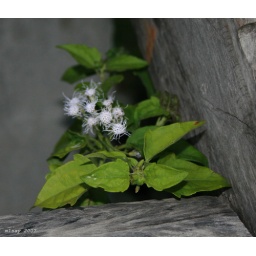
I saw this plant by the wooden steps. It was interesting for it stood out against the wooden planks of the dock.